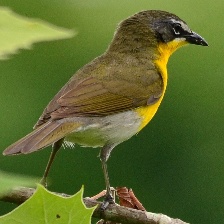
Species: YELLOW BREASTED CHAT
Scientific name: ICTERIA VIRENS